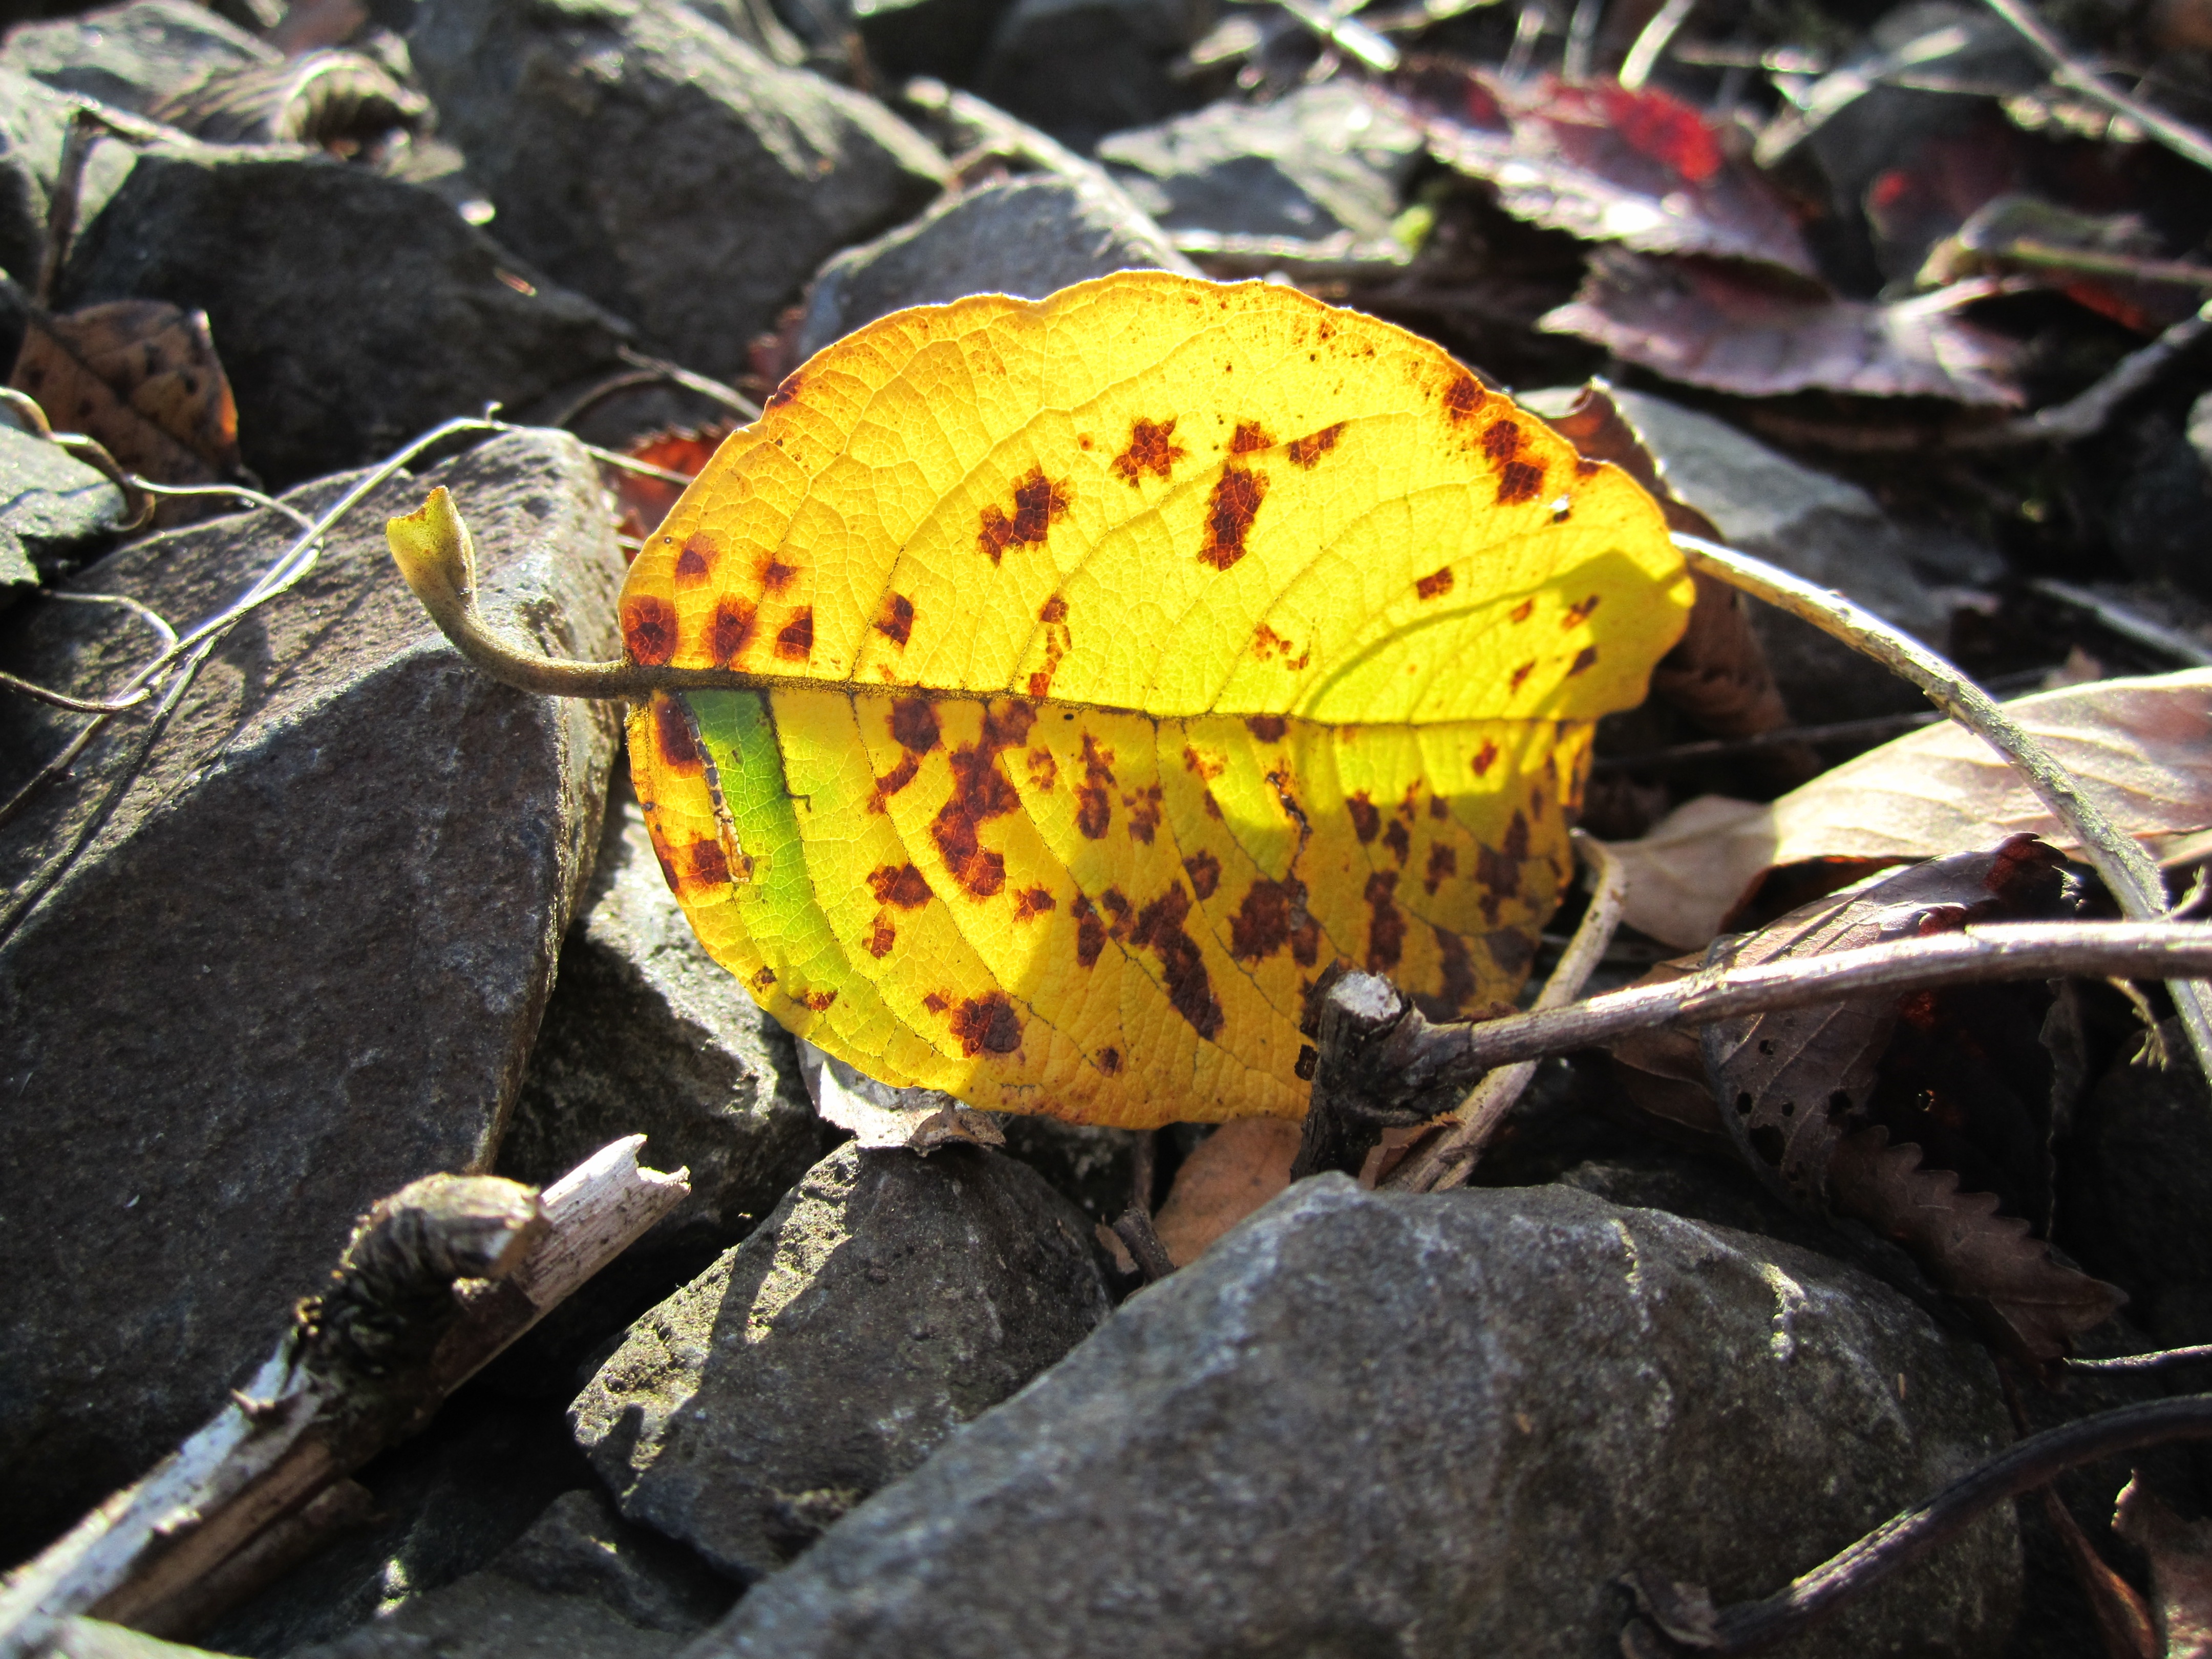
nature, plant, leaf, flower, wildlife, autumn, botany, yellow, flora, season, fauna, leaves, bright, fall foliage, fall leaves, golden autumn, autumn colours, macro photography